Royal Australian Regiment

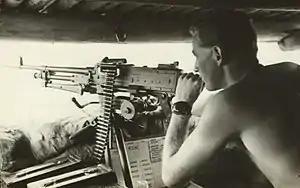
An Australian soldier manning a machine gun position in Borneo, 1965

Between 1963 and 1966, Indonesia pursued a policy of "Konfrontasi", or Confrontation, with Malaysia. 3 RAR, which was based at Camp Terendak in Malacca on mainland Malaysia, was subsequently used with British and New Zealand forces to mop up two small airborne and seaborne landings near Labis and Pontian in September and October 1964. On 13 February 1965, 3 RAR was warned for service in Sarawak on the island of Borneo, commencing in March. 3 RAR completed a four-month tour mounting numerous security patrols in its area of operations, including a number of sensitive cross-border patrols into the Indonesian regency of Sarawak as a part of Operation Claret, which resulted in actions at Sungei Koemba, Kindau and Babang, between late May and July. Operations on the Sarawak border "were a severe test of the skill, discipline and professionalism of the infantry, involving long periods in the jungle or in the company bases." Out of the 30 Claret operations conducted by 3 RAR, 12 were reconnaissance patrols, while the remainder were ambushes or fighting patrols, four of which resulted in contact with Indonesian forces. 4 RAR, having been reformed as a battalion the previous year, assumed responsibility from 3 RAR at Camp Terendak in October 1965. Deploying forward to Borneo in April 1966, it remained there until September and like its predecessor, conducted a demanding routine of internal security and cross-border patrols.